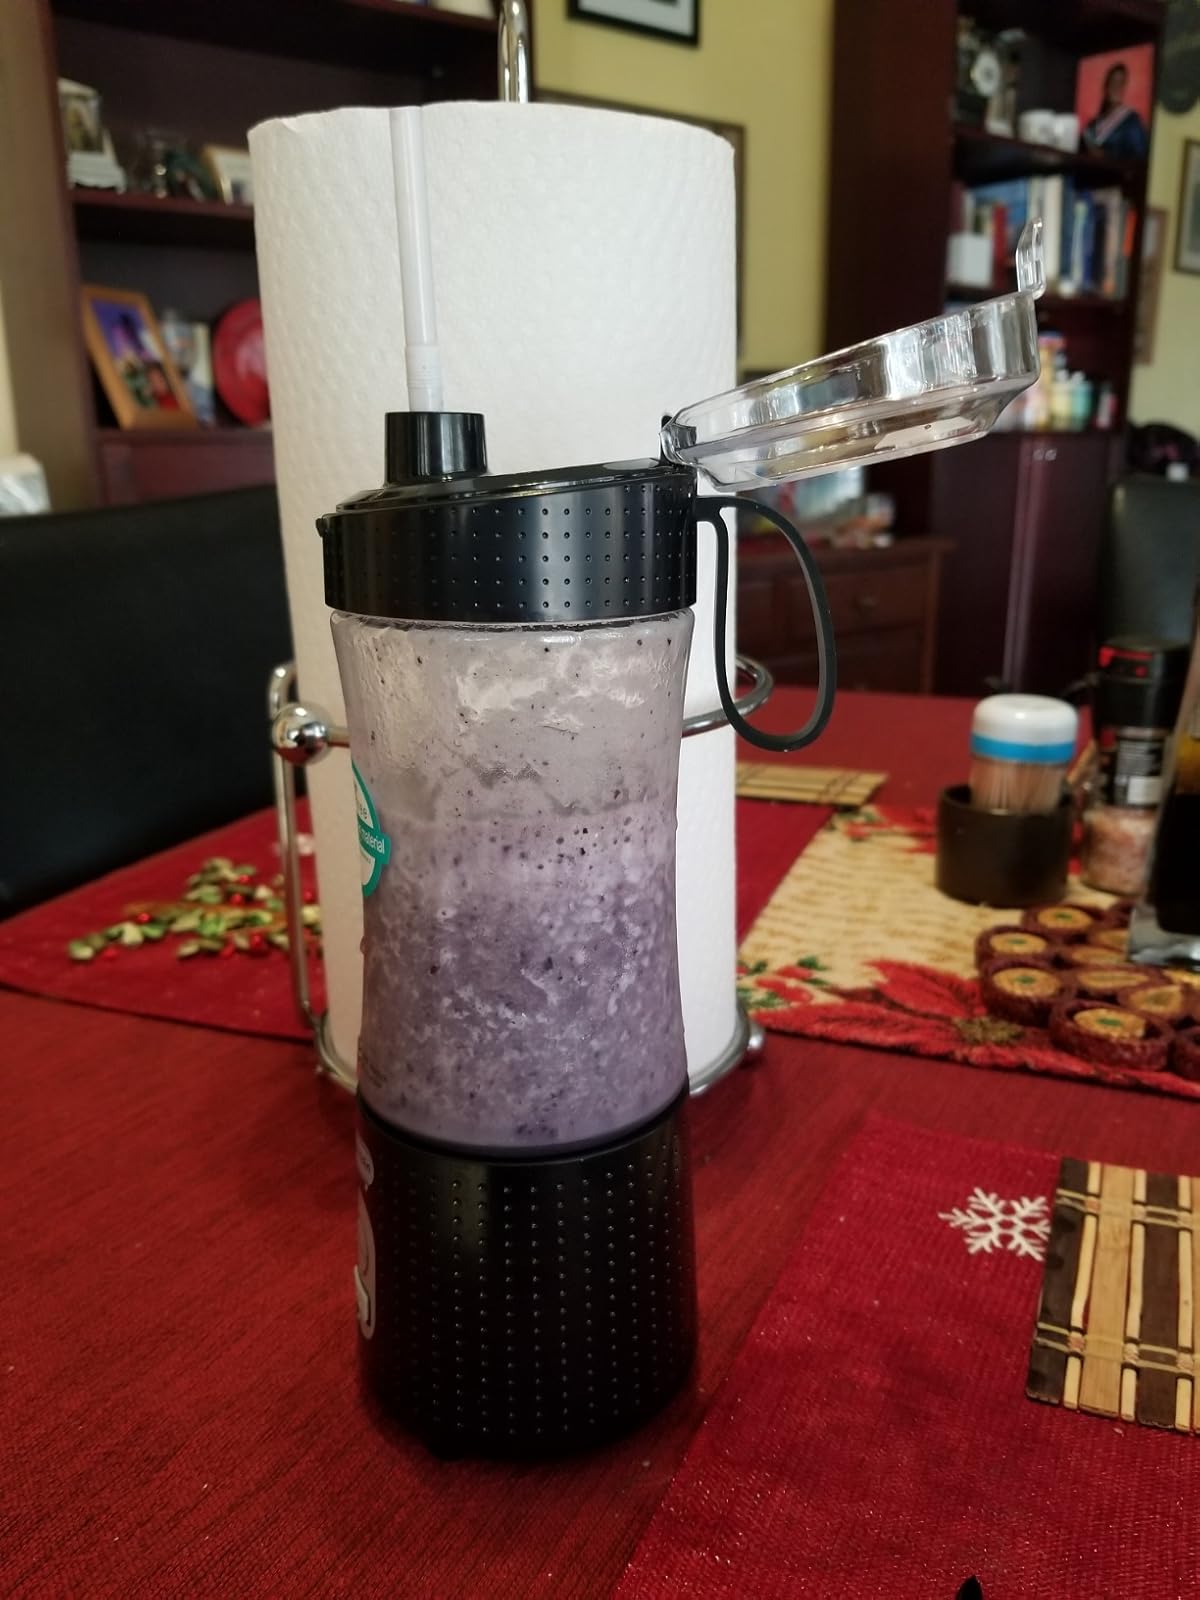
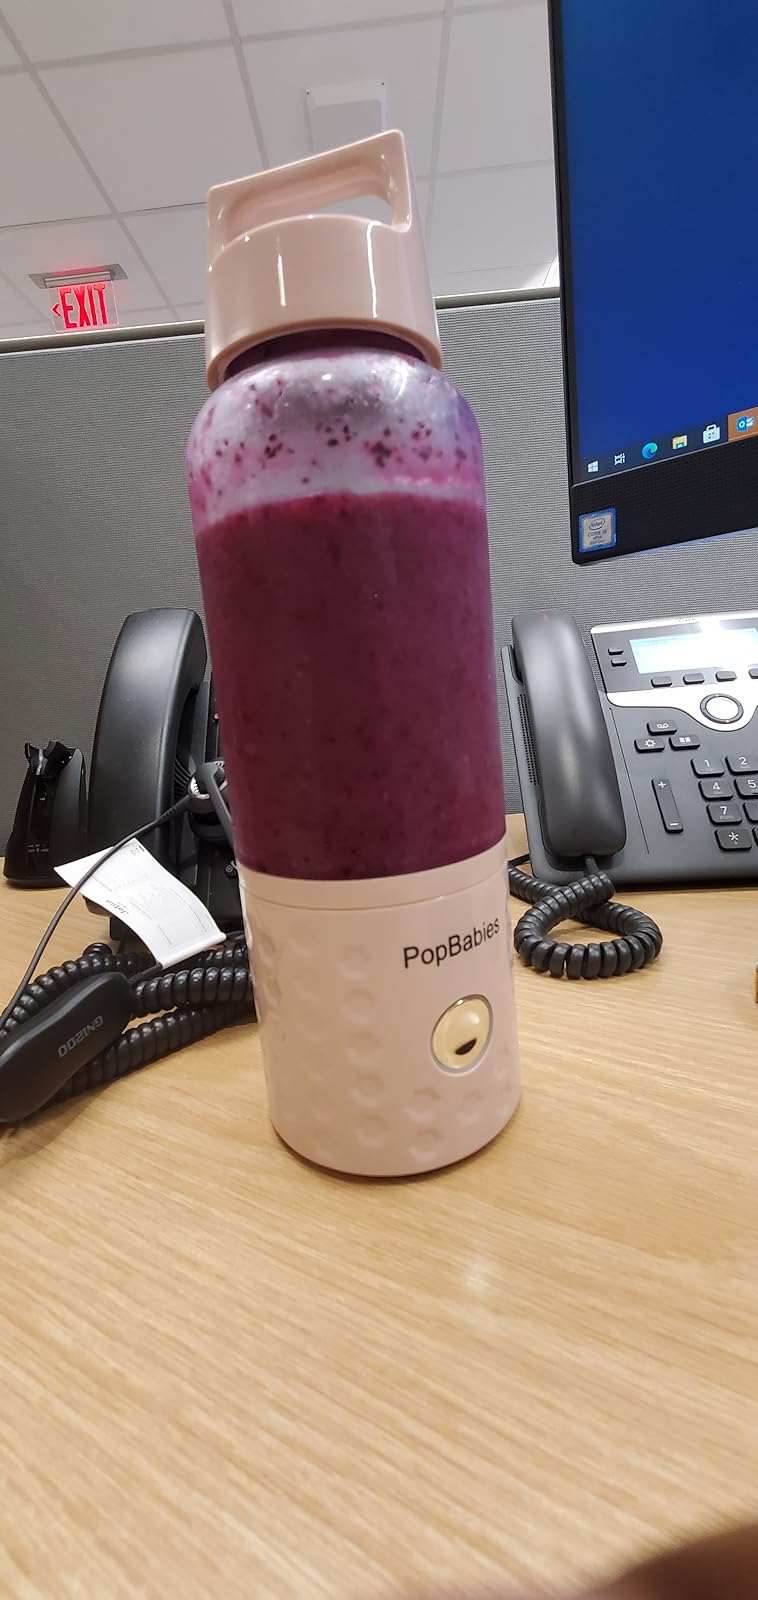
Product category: items_blender
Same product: no